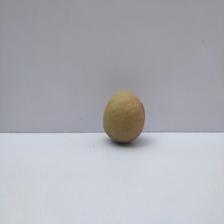
Size: Small